Fitzwilliam Lawn Tennis Club

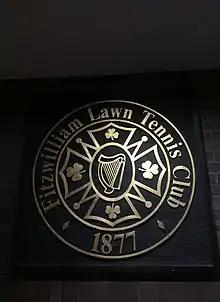

Fitzwilliam Lawn Tennis Club is a tennis and squash club in Dublin, Ireland, with a gymnasium, padel courts, clubhouse facilities (including dining) and an indoor swimming pool. Established in 1877, Fitzwilliam is one of the oldest tennis clubs in the world.